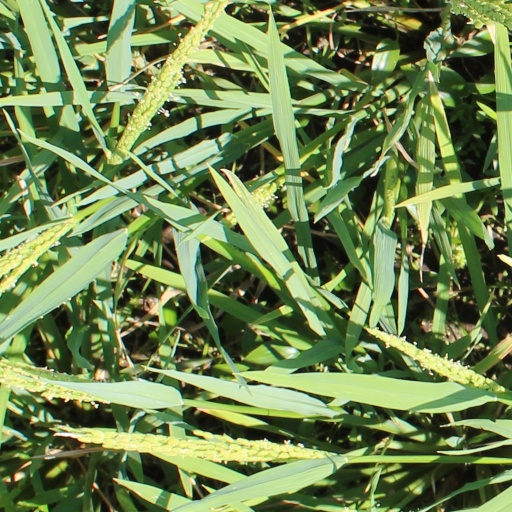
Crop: rice